Raptorex

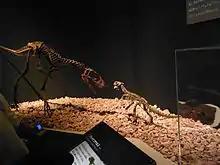
Restored "Raptorex" and "Psittacosaurus" skeletons, two species that are now known to have not been contemporaneous

Newbrey "et al." (2013) identified the fish vertebra centrum found with the holotype specimen of "Raptorex kriegsteini" as belonging to a hiodontid, probably representing the same taxon as hiodontid fossils described by the authors from the Late Cretaceous Nemegt Formation of Mongolia. According to Newbrey "et al.", centra like those of the Nemegt hiodontid are not known from outside the Nemegt Formation; according to the authors, this implies that the vertebra found with the holotype specimen of "Raptorex kriegsteini" – and by extension the holotype of "R. kriegsteini" itself – most likely come from the Nemegt Formation and are Late Cretaceous in age. Kim "et al." (2022) compared a fish centrum found with the holotype of "Raptorex" with "Harenaichthys lui" from the Nemegt Formation and Chinese "Xixiaichthys tongxinensis", and interpreted their findings as supporting the conclusion that the holotype of "R. kriegsteini" comes from the Nemegt Formation.